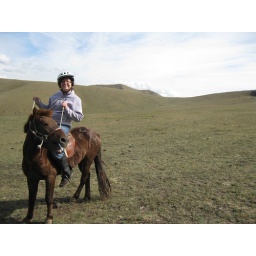
The horse was more interested in eating grass than trotting!